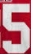
Number: 5